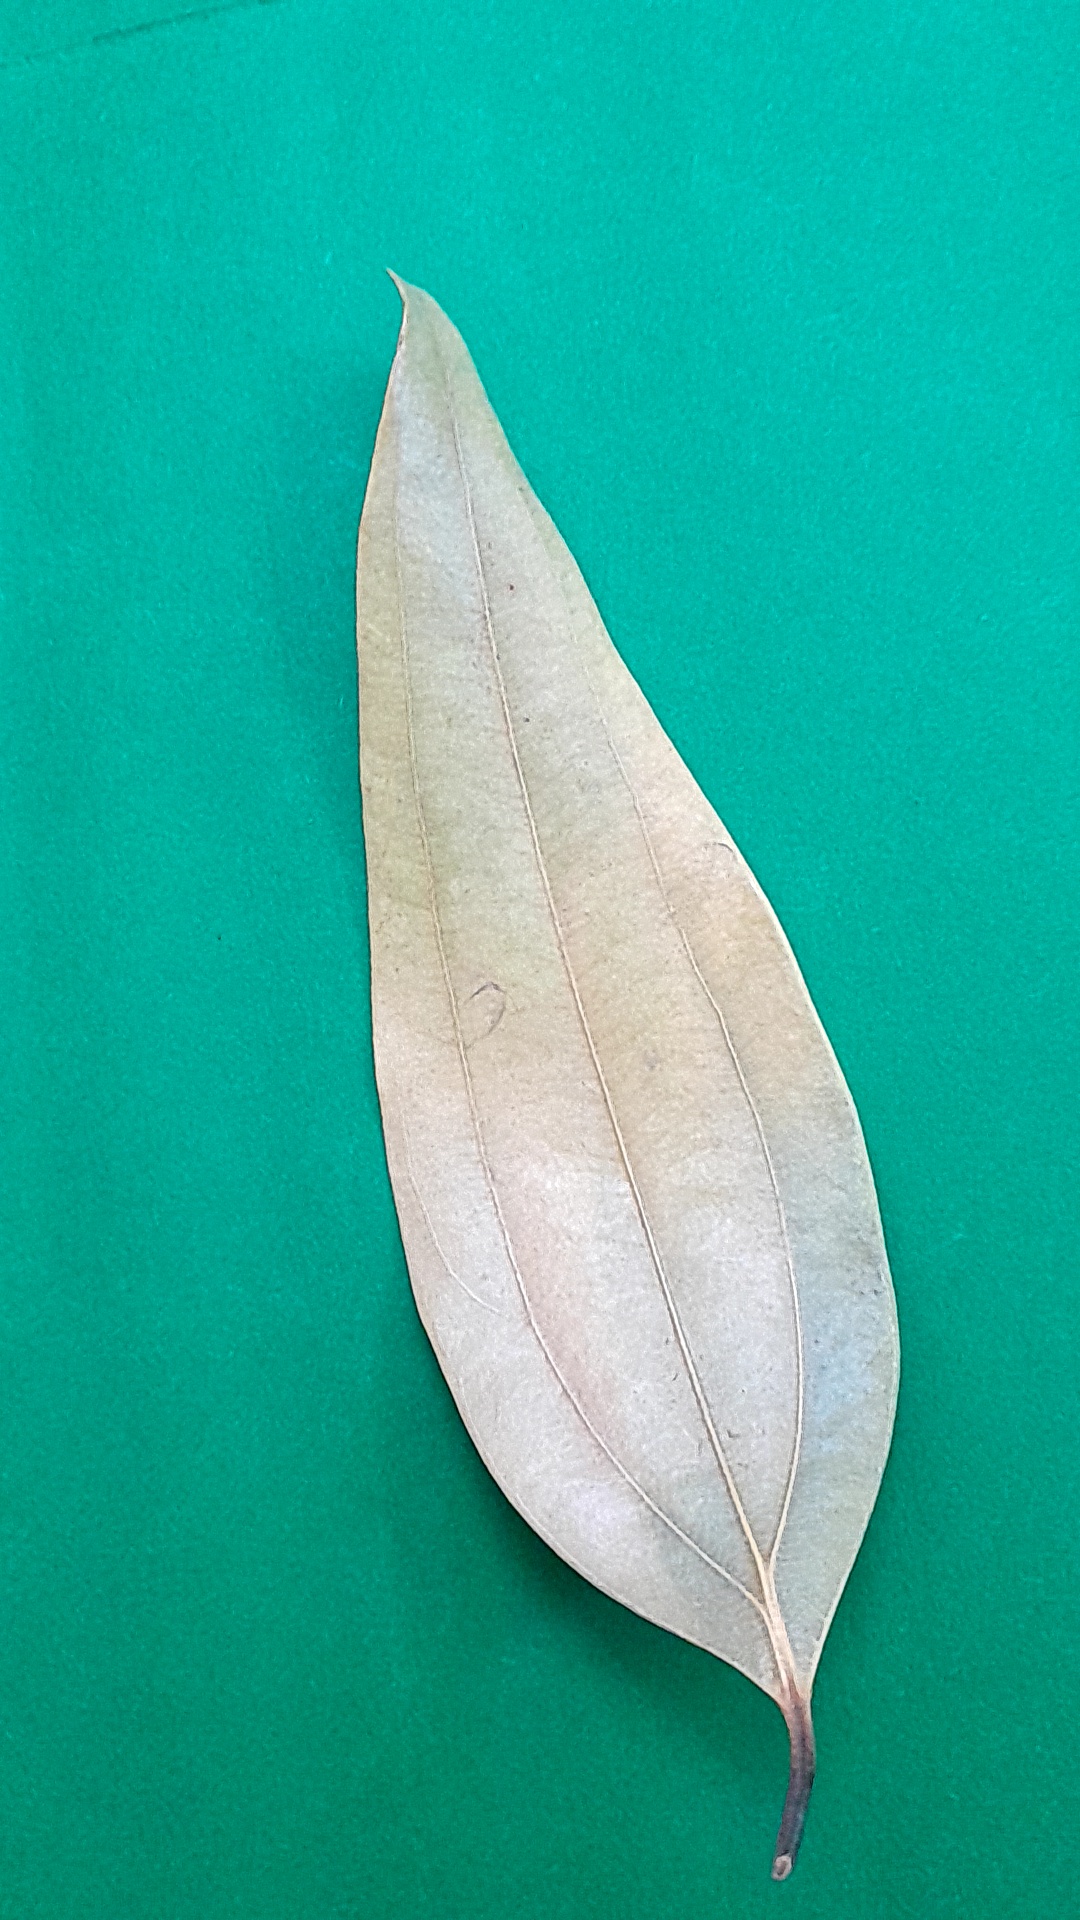
Label: Dry Leaf